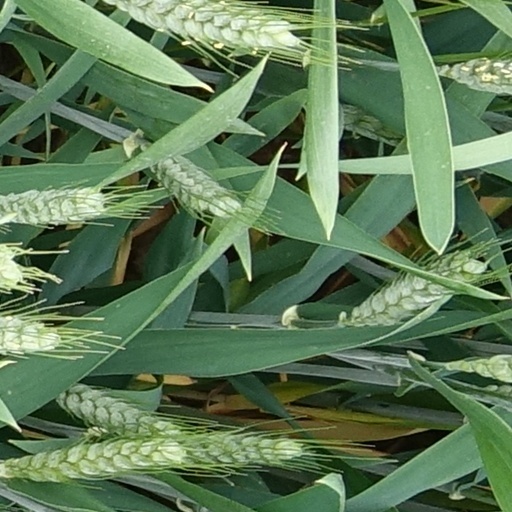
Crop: wheat